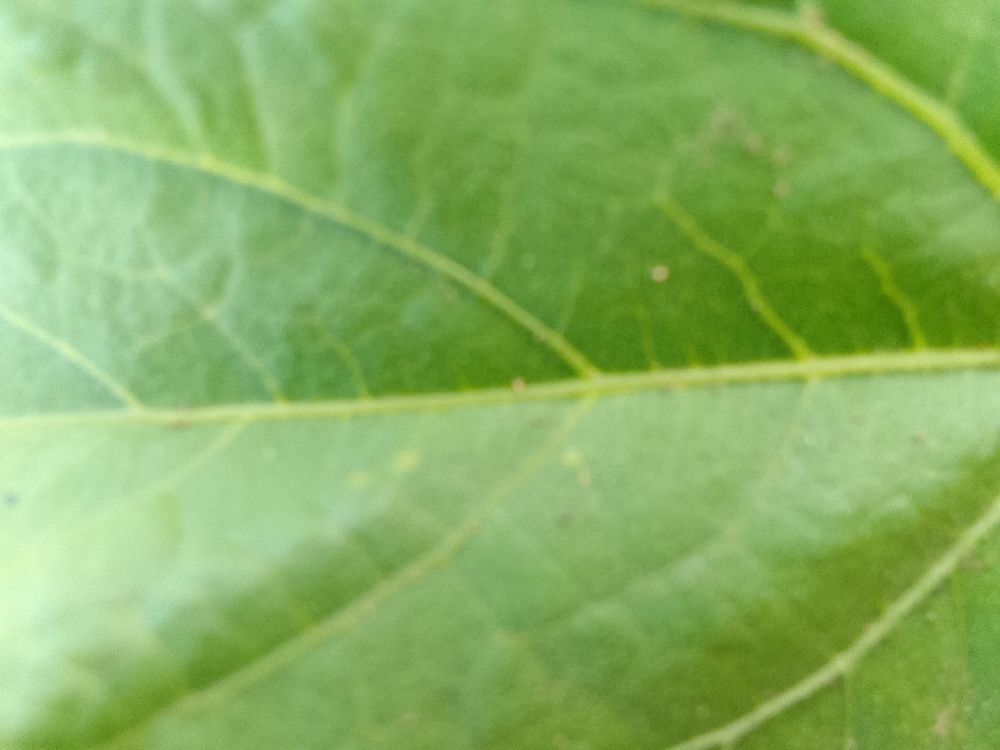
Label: healthy